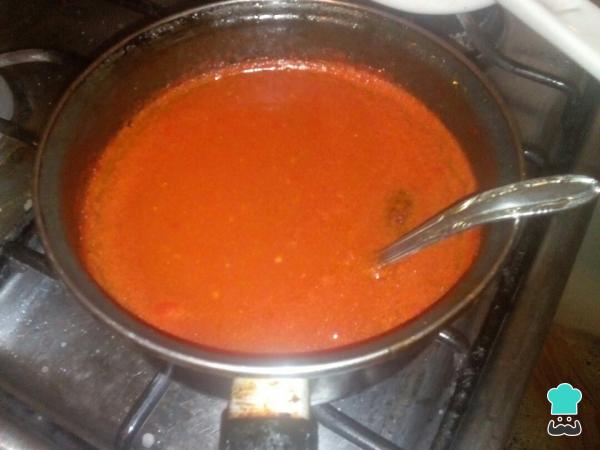
Hacemos una salsa de jitomate con chile verde.